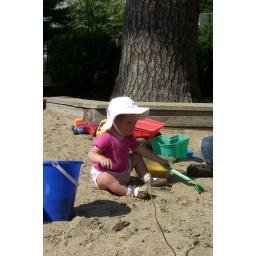
Emerson having fun in the sand box